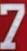
Number: 7